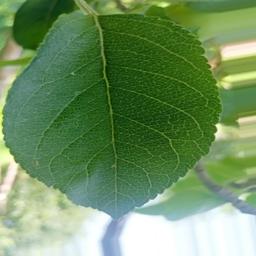
Label: Healthy